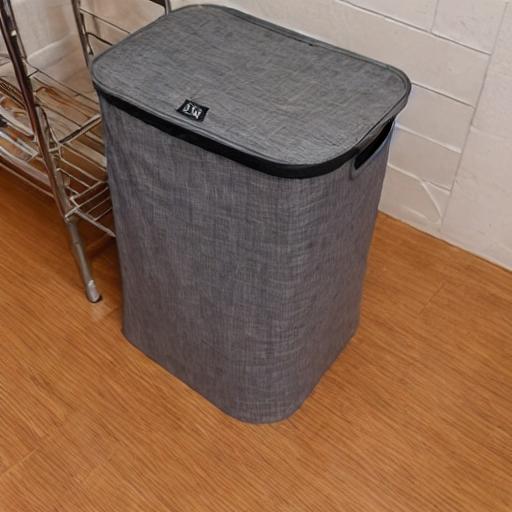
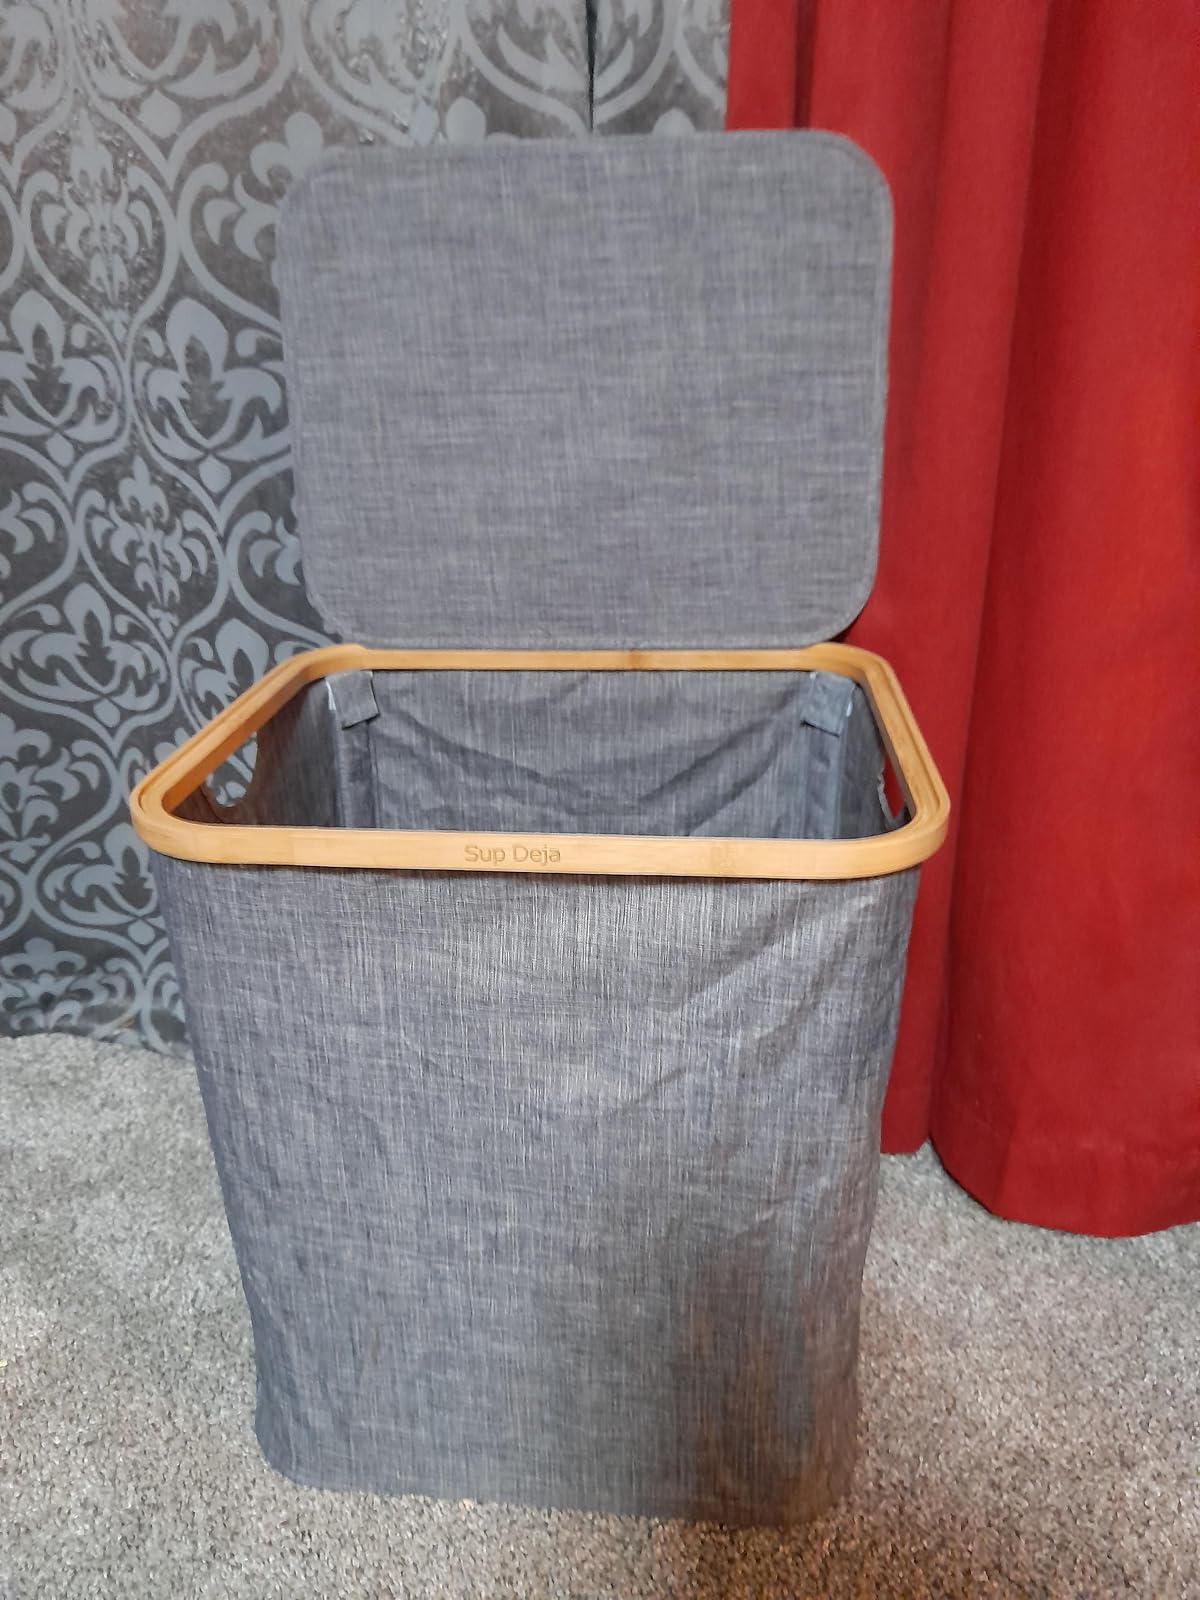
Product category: items_hamper
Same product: no